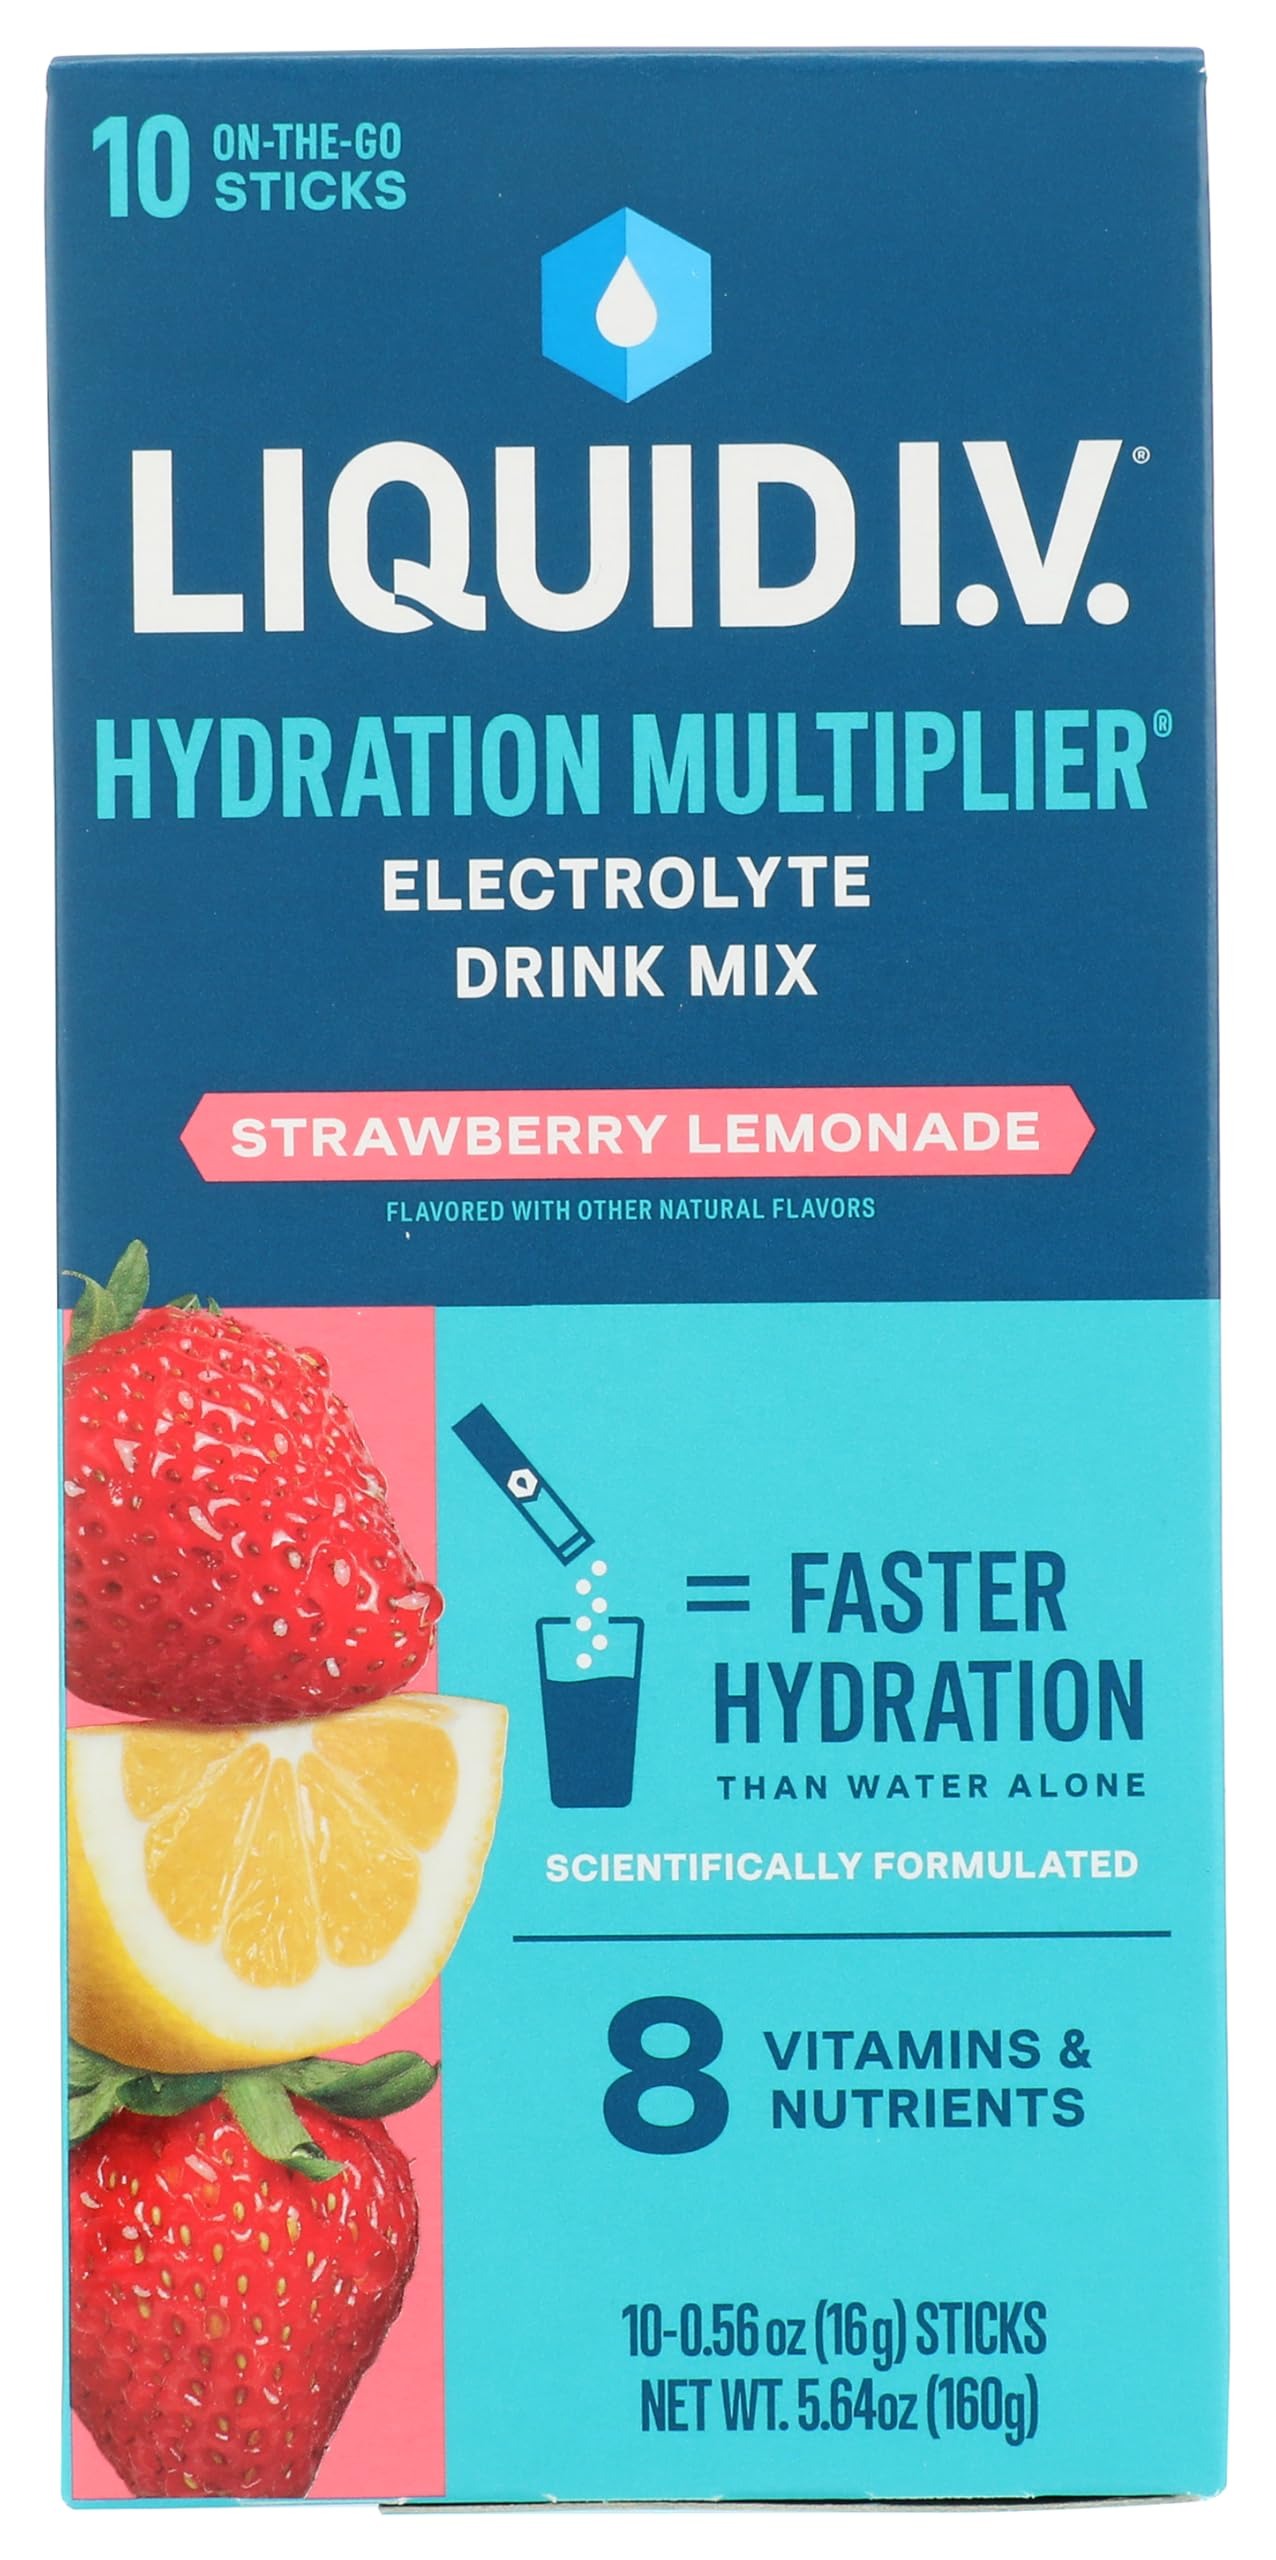
Item Name: Liquid I.V. Hydration Multiplier Strawberry Lemonade 10 Pack
Bullet Point: Liquid I.V. Strawberry Lemonade box of 10 packets
Product Description: 1 Electrolyte Drink Mix = Faster hydration than water alone Liv Hydrascience Liquid I.V'.s science-backed formula is designed with an optimized ratio of electrolytes, essential vitamins, and clinically tested nutrients to turn ordinary water into extraordinary hydration. Vitamins BC Ordinary water Fused with electrolytes nutrients Extraordinary hydration 3x the electrolytes of the leading sports drink. Oral rehydration solution is a globally recognized rehydration science of glucose and electrolytes in water used to stimulate fluid absorption and replenishment. 100% daily value of essential B vitamins B3, B5, B6, B12.
Value: 5.64
Unit: Ounce

Price: 13.5